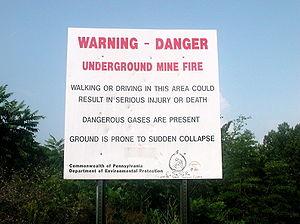
Centralia est une ville fantôme du comté de Columbia, dans l'État de Pennsylvanie, aux États-Unis, aujourd’hui pratiquement abandonnée à la suite d'un incendie accidentel dans la mine de charbon souterraine s'étendant sous la ville, qui brûle depuis 1962 et ne s'éteint pas.